Thom Yorke

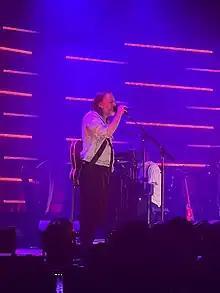
Yorke performing with the Smile in 2022

In March 2021, Yorke contributed music to shows by the Japanese fashion designer Jun Takahashi, including a remixed version of "Creep". In May, Yorke debuted a new band, the Smile, with Jonny Greenwood and the jazz drummer Tom Skinner, produced by Godrich. Greenwood said the project was a way for him and Yorke to work together during the COVID-19 lockdowns. The Smile made their surprise debut in a performance streamed by Glastonbury Festival on May 22, with Yorke singing and playing guitar, bass, Moog synthesiser and Rhodes piano. The "Guardian" critic Alexis Petridis said the Smile "sound like a simultaneously more skeletal and knottier version of Radiohead", exploring more progressive rock influences with unusual time signatures, complex riffs and "hard-driving" motorik psychedelia.